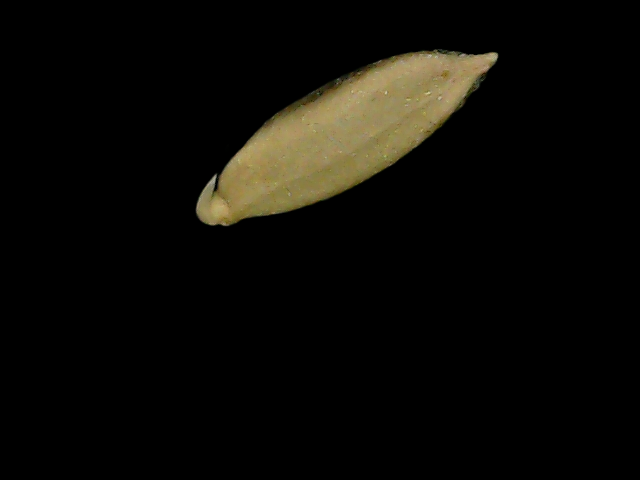
Rice variety: Bd76